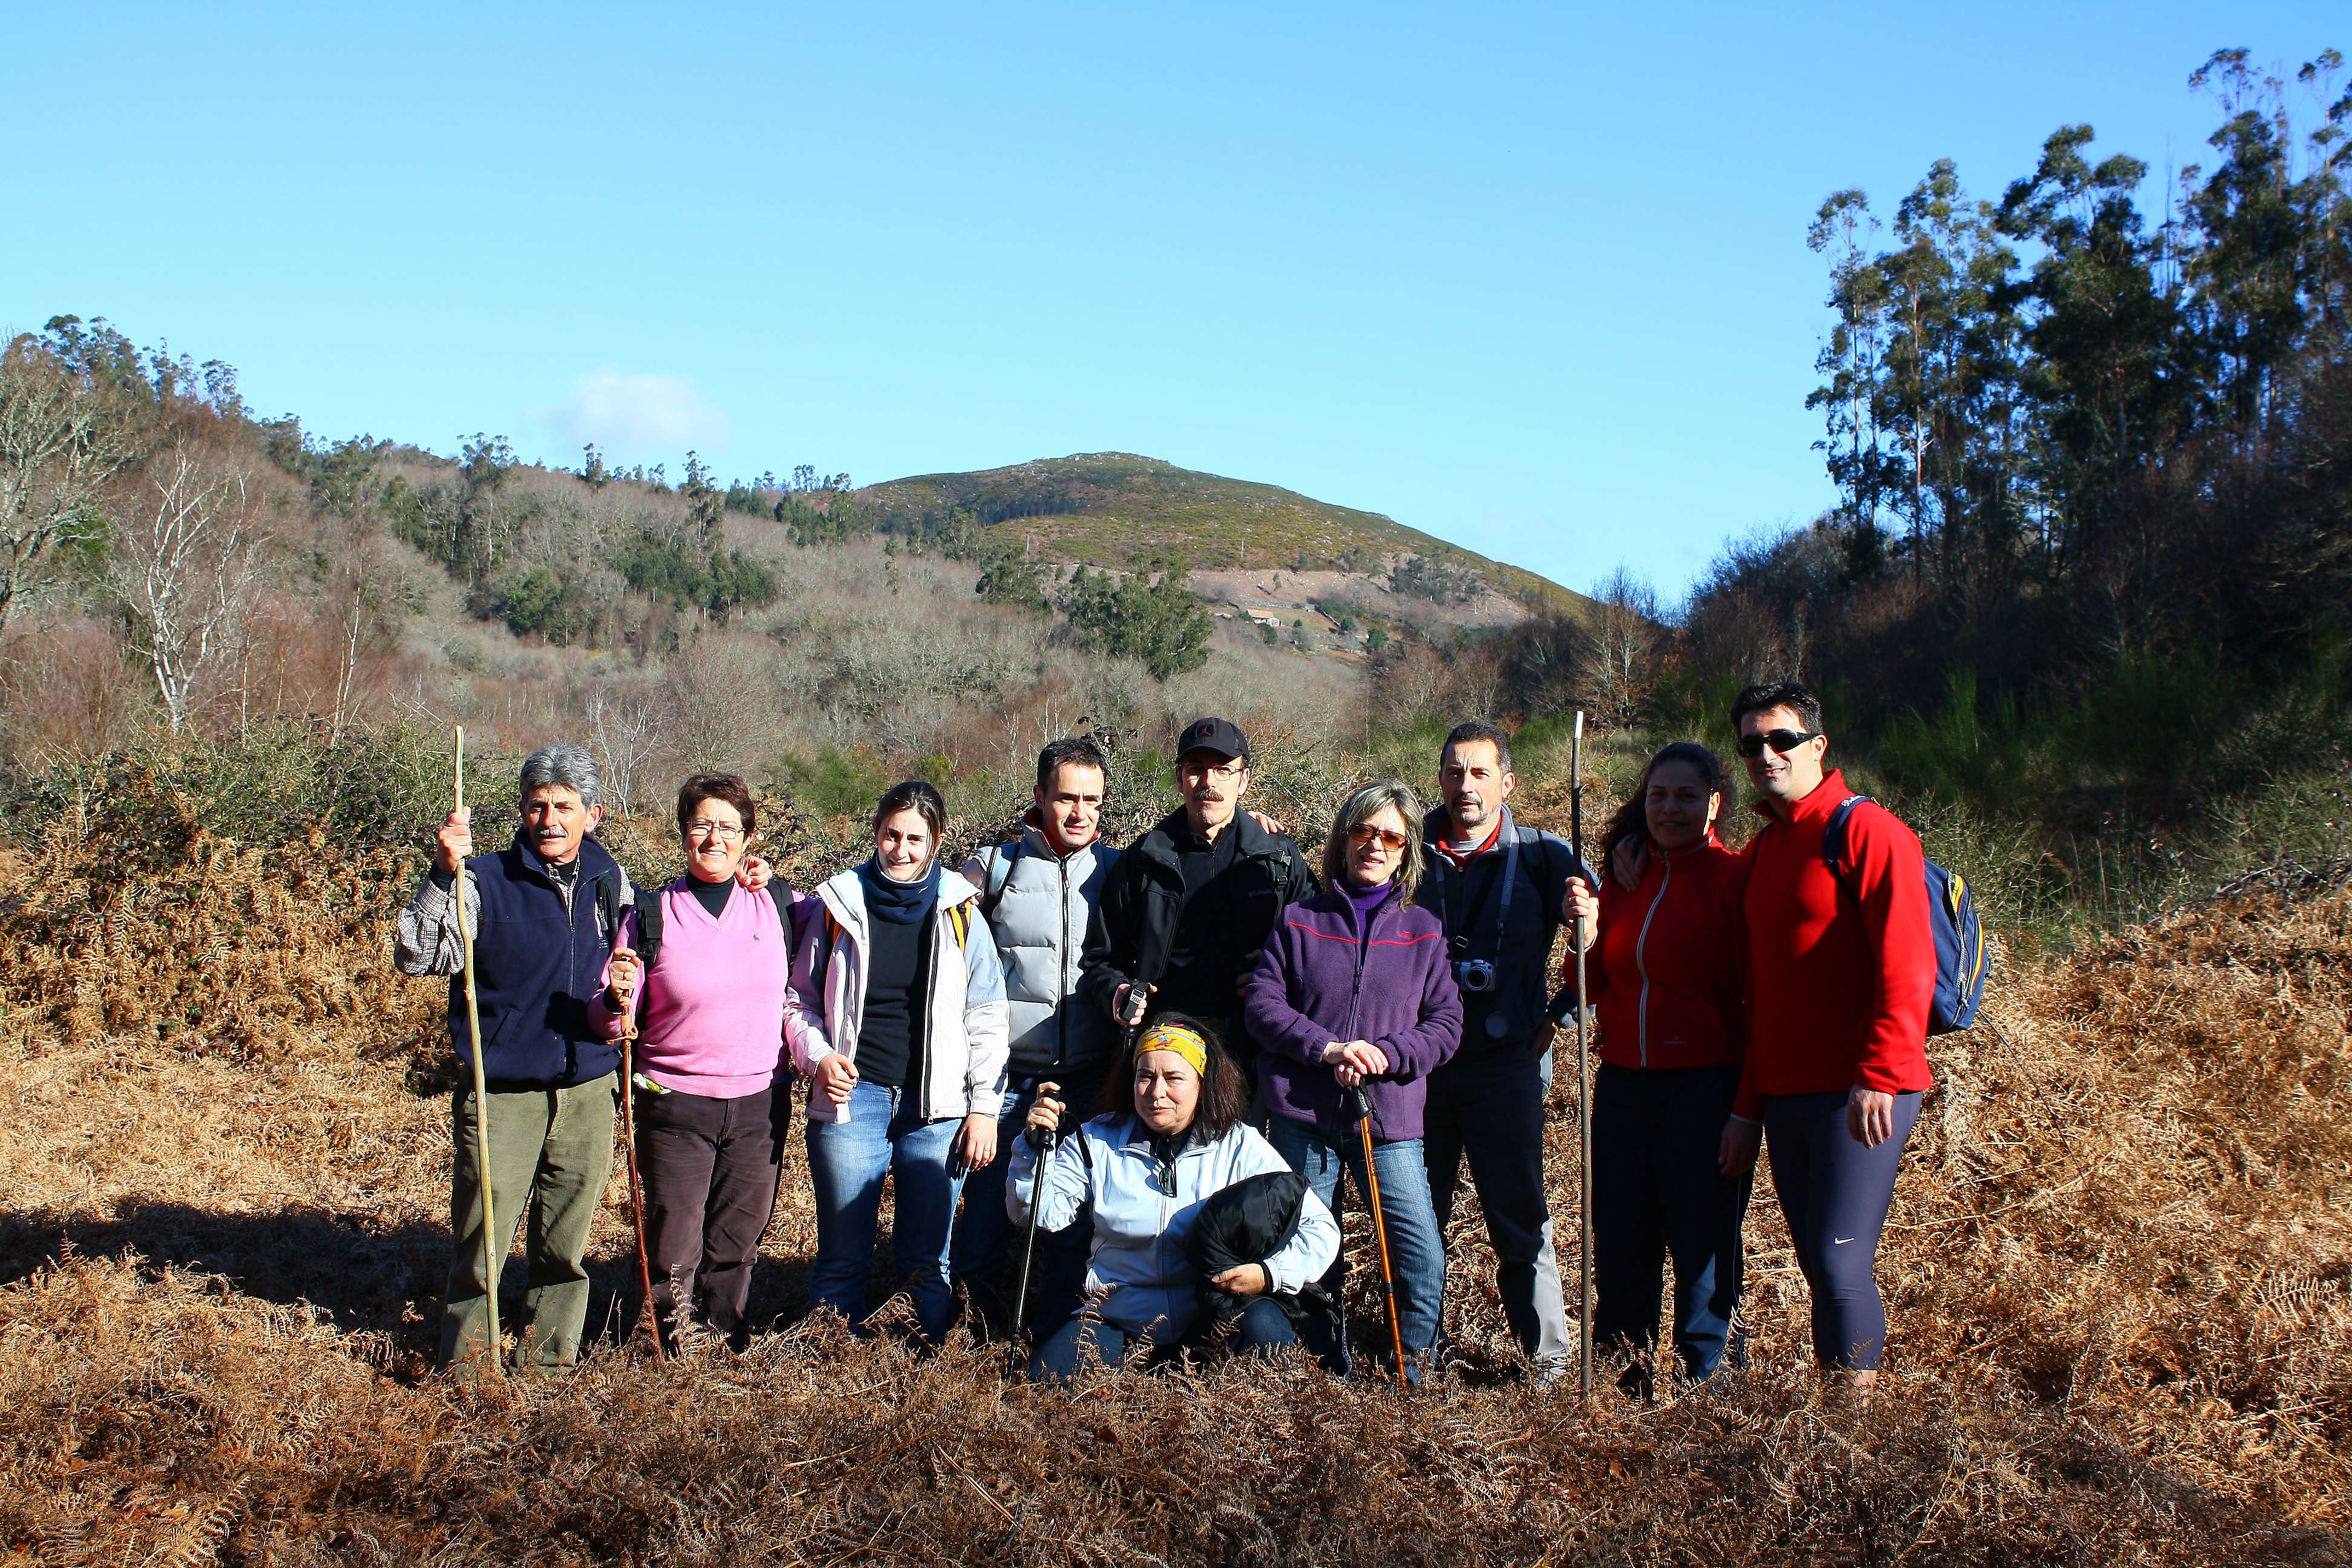
walking, people, hiking, adventure, ggl1, barbeira